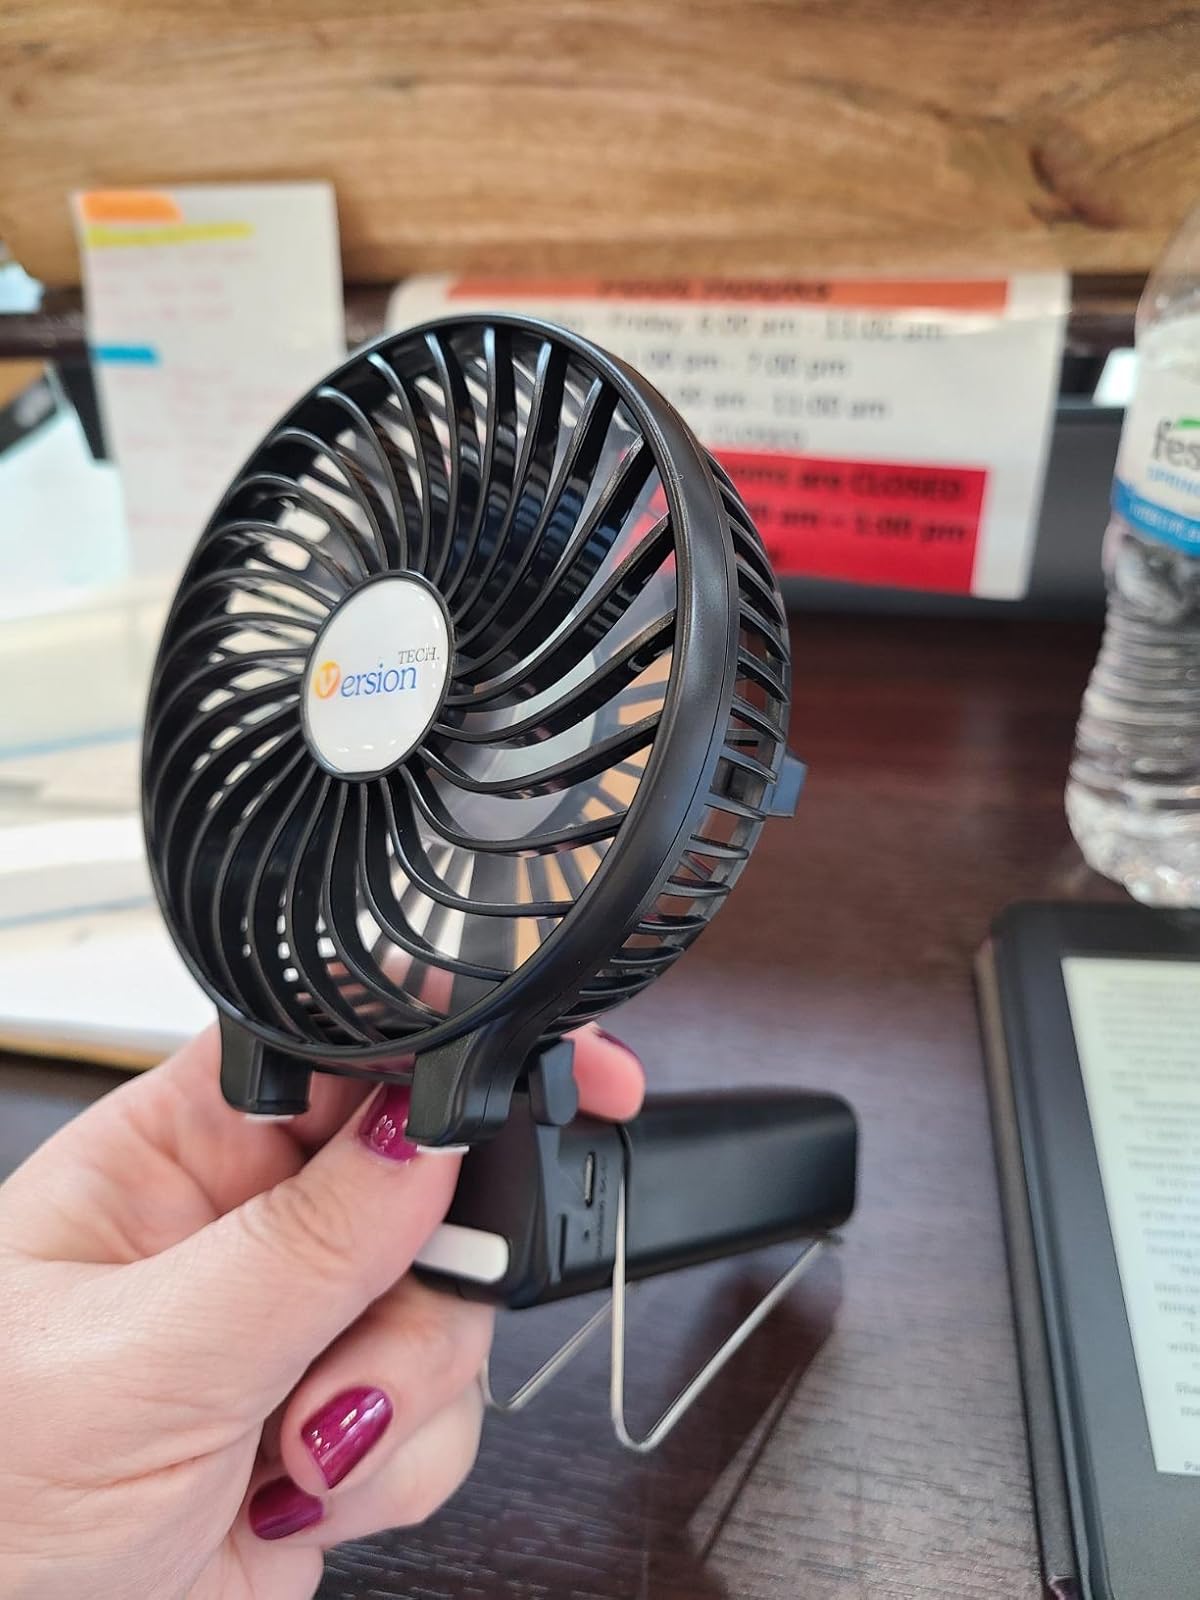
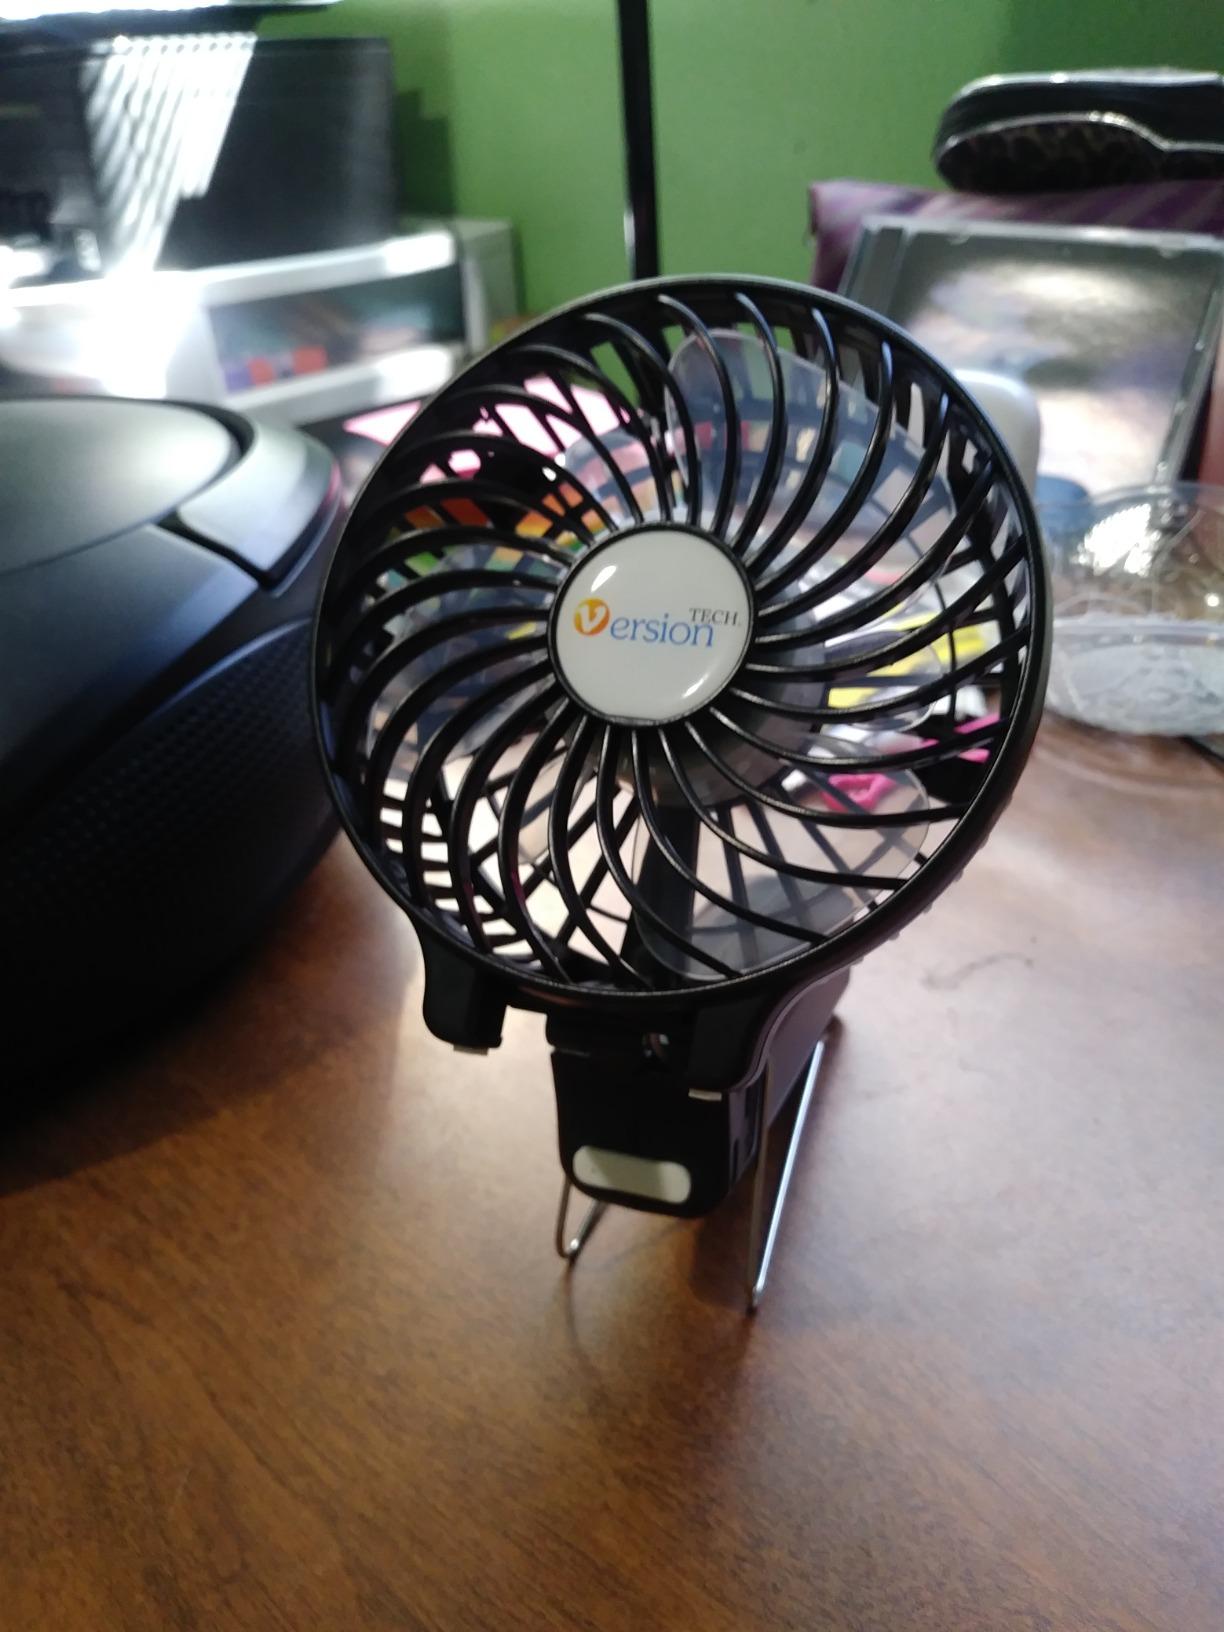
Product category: fan
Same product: yes